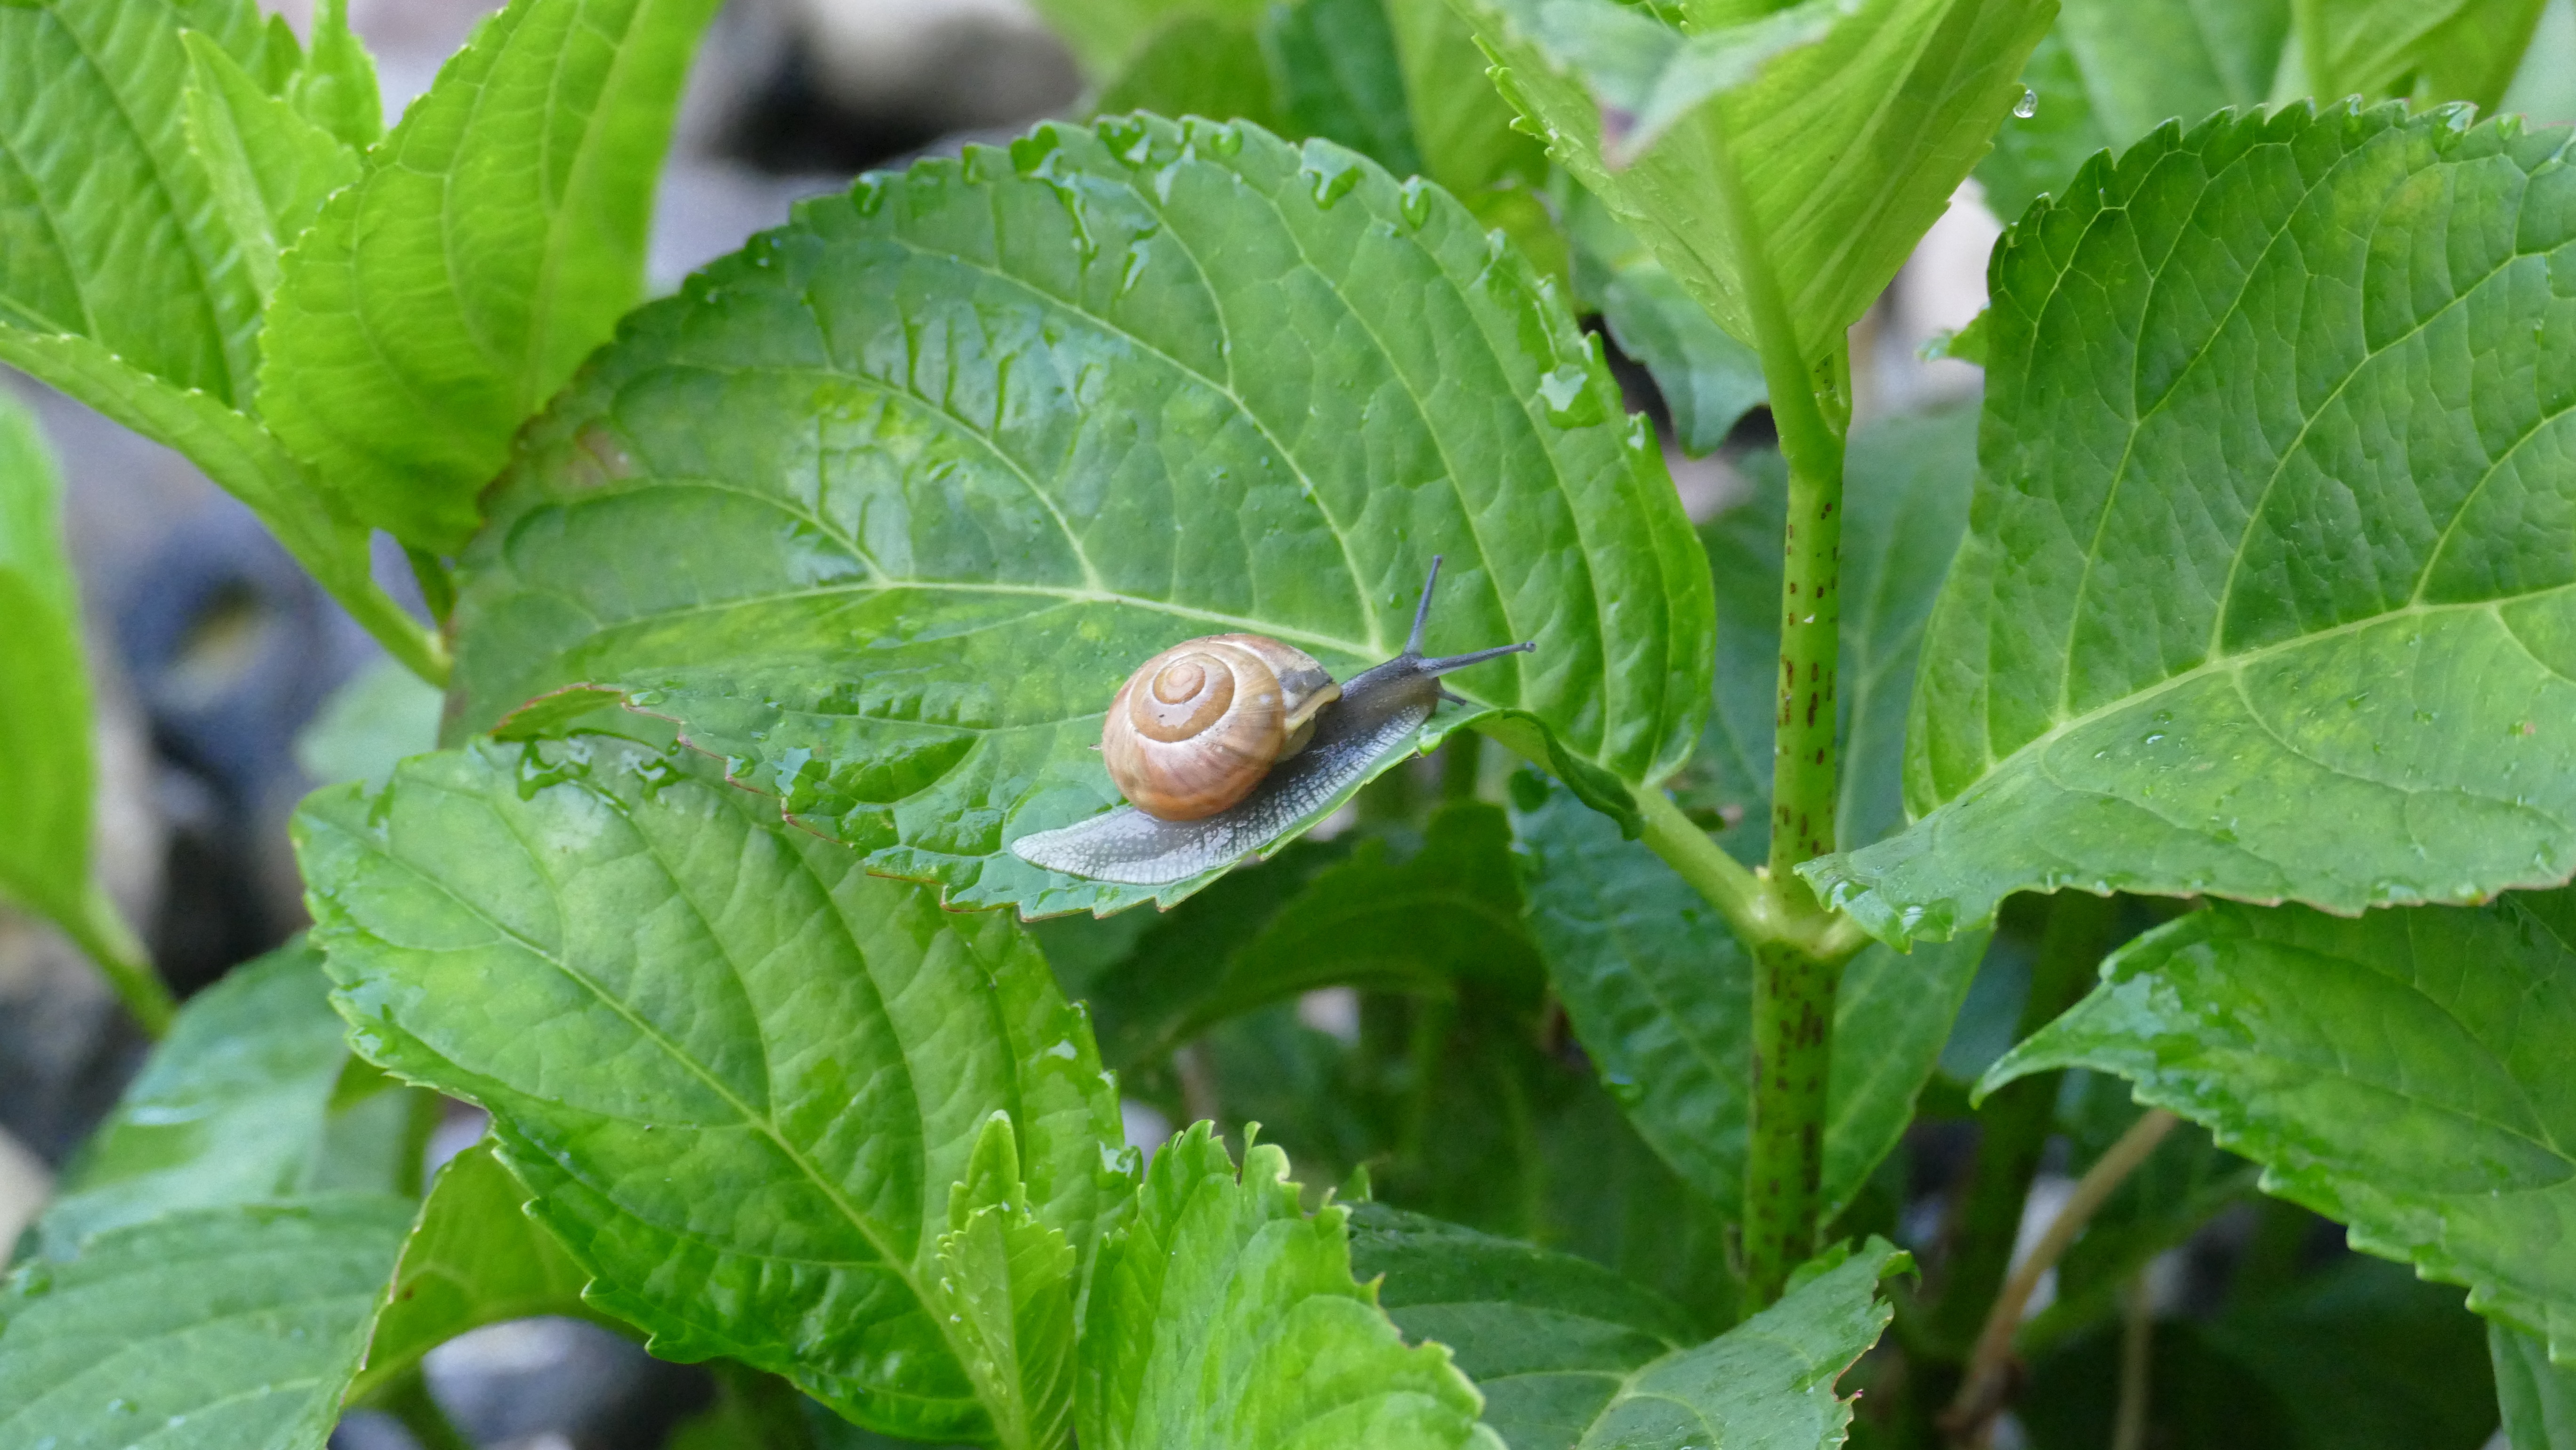
nature, plant, leaf, spiral, flower, animal, summer, food, green, produce, insect, garden, shell, invertebrate, mollusk, crawl, leaves, snail, move, creature, invertebrates, slowly, flowering plant, garden tape worm, tape worm, land plant, bombycidae